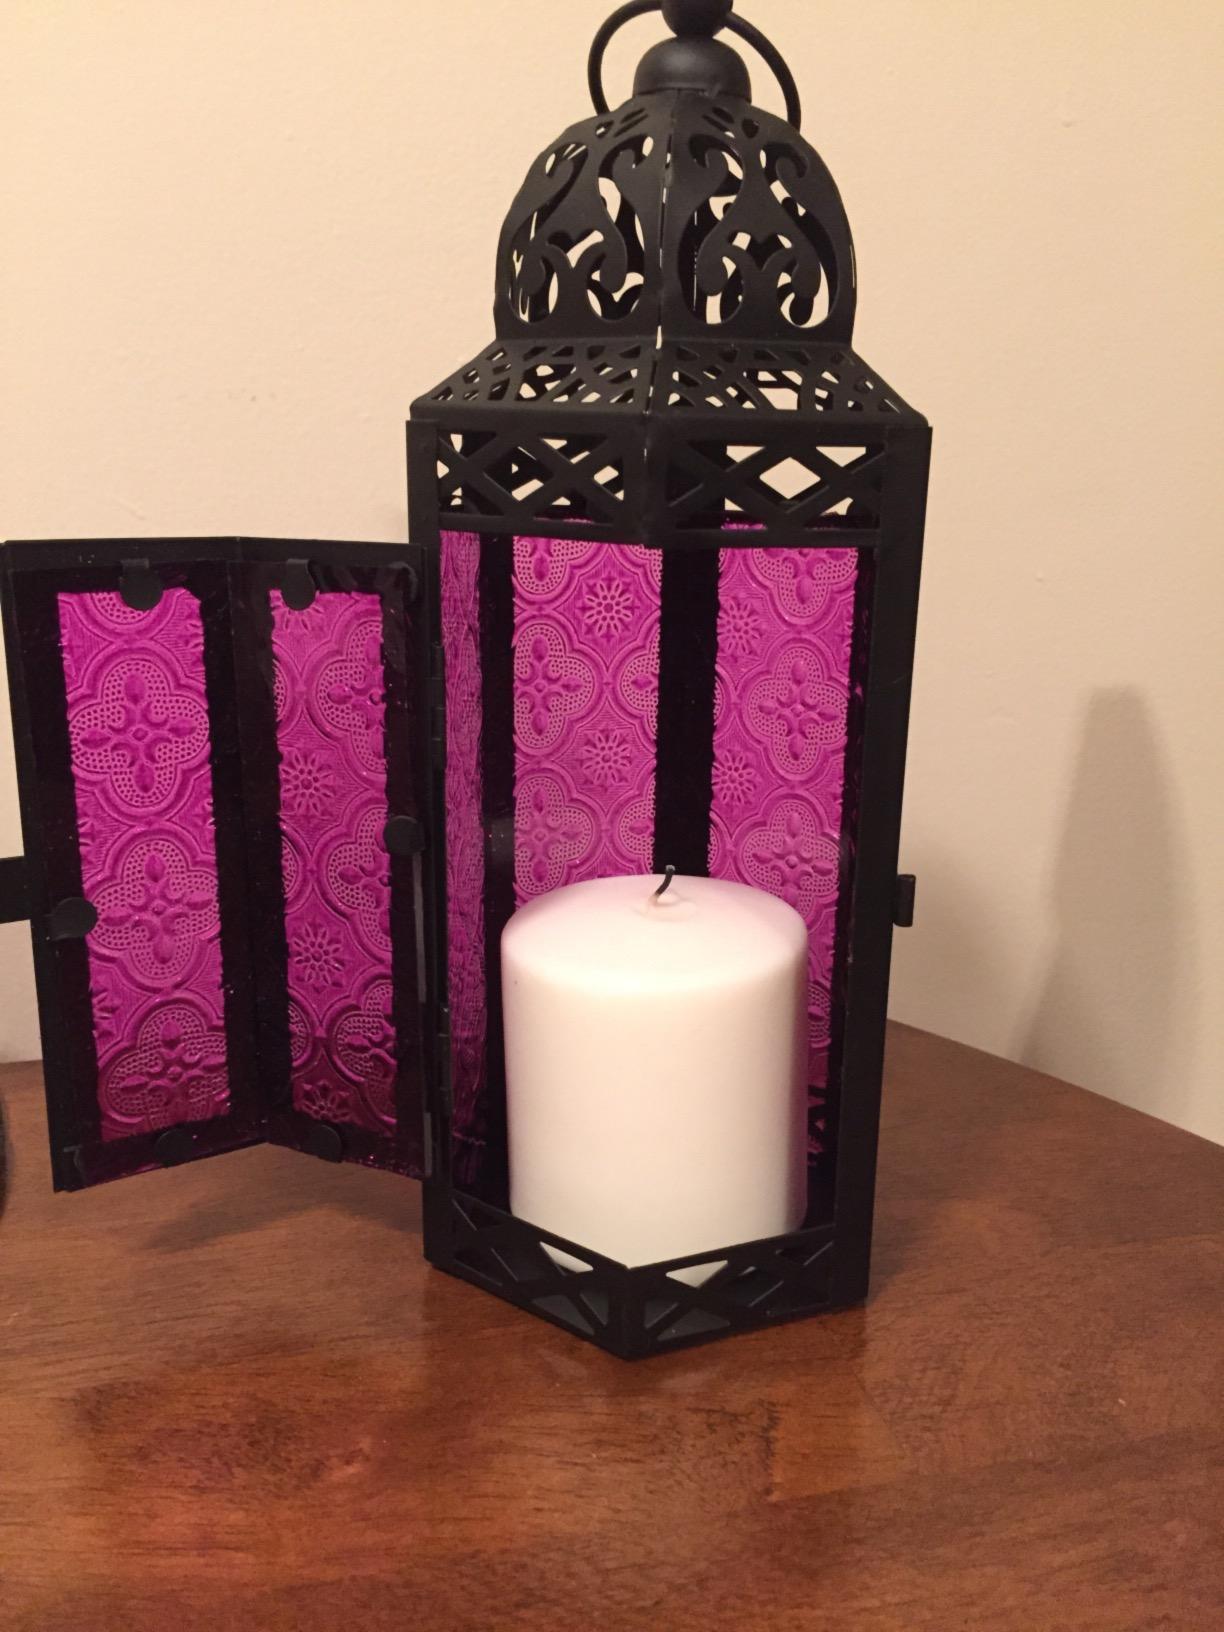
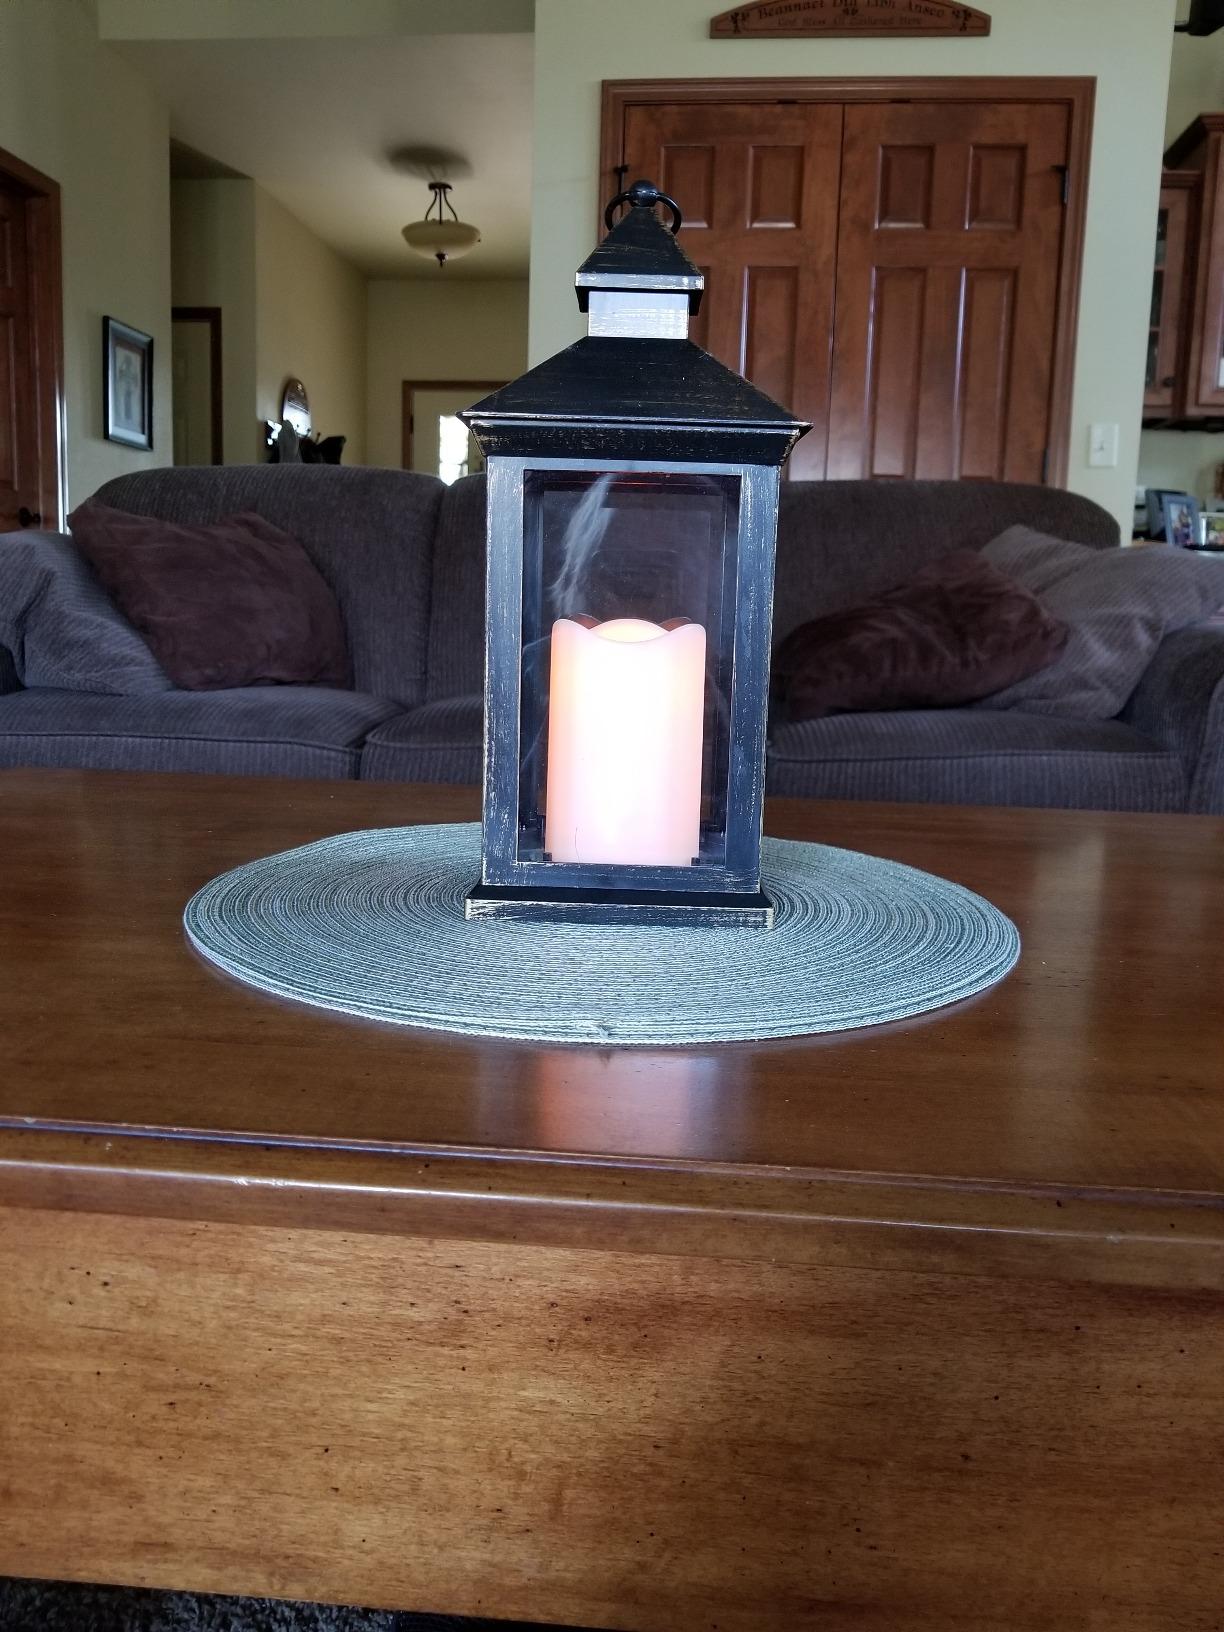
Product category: lantern
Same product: no